Louis II, Count of Montpensier

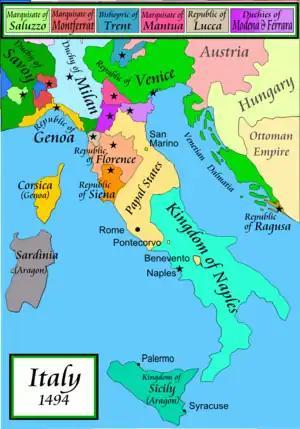
Italian peninsula at the beginning of the Italian Wars in 1494

On 1 October 1500, Montpensier made a request of the marquis of Mantua, his maternal uncle, begging him to release the poet from his captivity. The historian Vissière speculates that Nesson may have been involved with a brief plot by Montpensier to seize the marquisate of Mantua in the summer of 1500.